Waikawau River (Waikawau Bay)

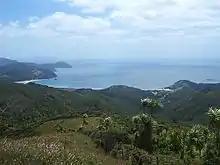
Coromandel Waikawau Bay

The Waikawau River is the name of two rivers on the Coromandel Peninsula in New Zealand's North Island, which each have nearby settlements called Waikawau. The more southerly flows generally west from its sources in the Coromandel Range, reaching the Firth of Thames at Waikawau Beach. This river flows south east off the Moehau Range to join the Pacific in Waikawau Bay. Both rivers were officially named on 21 June 2019.